Marilyn Singer

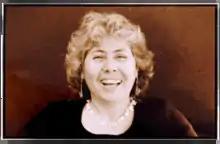
Marilyn Singer Photo by Sonya Sones

Singer was born in the Bronx, New York City on October 3, 1948, and lived most of her early life in North Massapequa (Long Island), NY. She attended Queens College, City University of New York, and for her junior year, the University of Reading, England. She holds a B.A. in English from Queens College and an M.A. in communications from New York University.